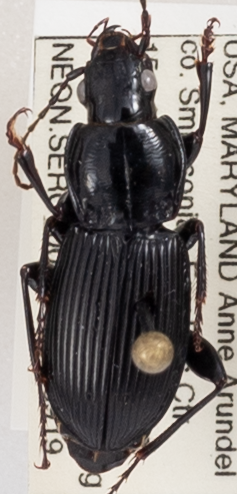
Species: Pterostichus stygicus
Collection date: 2019-09-19
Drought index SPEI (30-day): -1.316
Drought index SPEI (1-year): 0.8
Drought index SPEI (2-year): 1.368